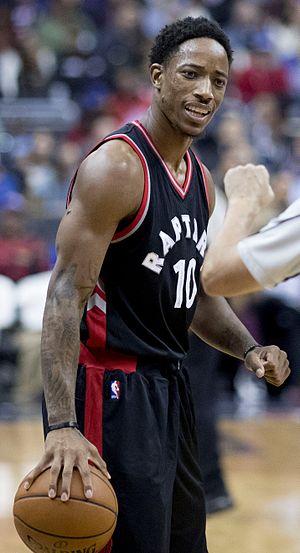
DeMar DeRozan, né le 7 août 1989 à Compton, est un joueur américain de basket-ball. Il joue aux postes d'arrière et ailier.